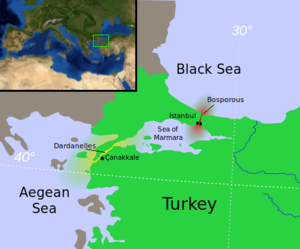
Sir Winston Churchill [ˈwɪnstin ˈtʃɜːtʃɪl], né le 30 novembre 1874 à Woodstock et mort le 24 janvier 1965 à Londres, est un homme d'État britannique. Sa ténacité face au nazisme, son action décisive en tant que Premier ministre du Royaume-Uni durant la Seconde Guerre mondiale, joints à ses talents d'orateur et à ses bons mots, ont fait de lui un des hommes politiques les plus reconnus du XXᵉ siècle. Ne disposant pas d'une fortune personnelle, il tire l'essentiel de ses revenus de sa plume. Ses dons d'écriture seront couronnés à la fin de sa vie par le prix Nobel de littérature. Il est également un peintre estimé.